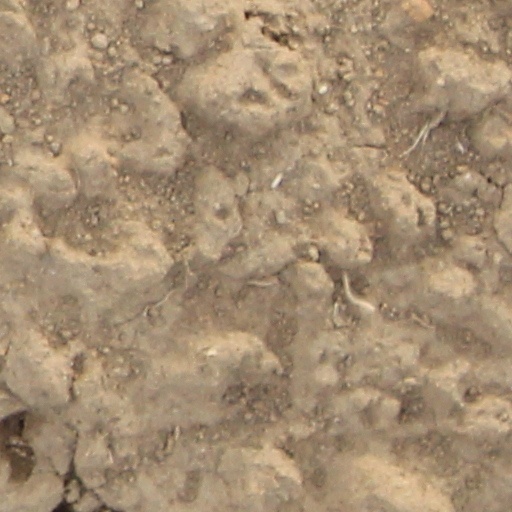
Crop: wheat